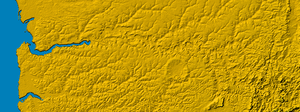
Vélingara est une ville de Casamance, située à 123 km de Kolda et à 311 km de Ziguinchor. Elle est située dans la région historique du Fouladou.